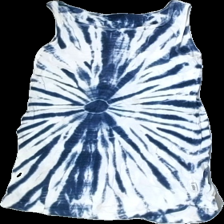
View: front
Type: Tank top
Category: Children
Brand: Not in the list
Brand text on label: ebbe
Colors: Blue, White
Material: 100%cotton
Pattern: Other
Cut: Regular, C-collar
Size: 128
Season: Summer
Stains: Major
Price range: <50
Recommended usage: Export